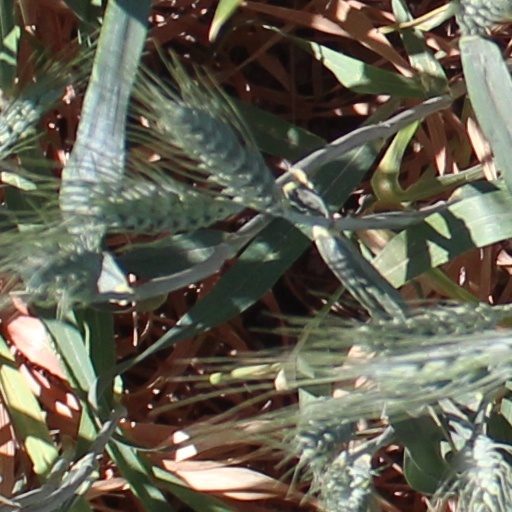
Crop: wheat